Sark

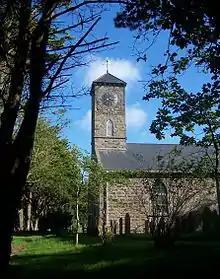
St Peter's Church (Anglican)

In common with the other Channel Islands, Sark is attached to the Anglican diocese of Salisbury. Catholics depend on the Roman Catholic Diocese of Portsmouth in England.